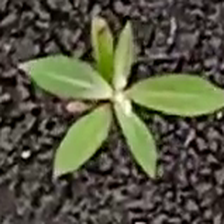
Weed species: Moti_dudhi(Euphorbia_geneculata_L)